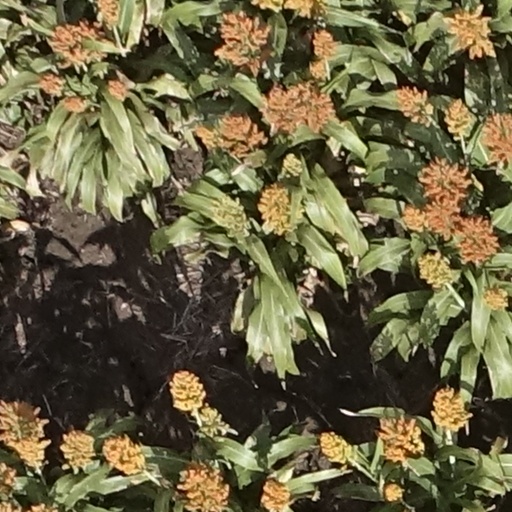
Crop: sorghum